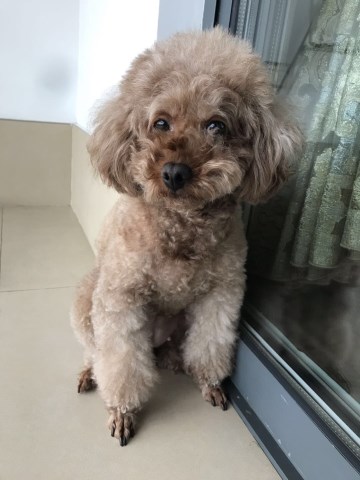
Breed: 7449-n000128-teddy